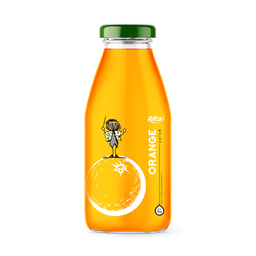
Label: bottles